Sidney Crosby

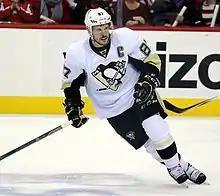
Crosby skating against the Capitals in the second round of the 2016 playoffs

Crosby put together a healthy and productive campaign in 2013–14, playing 80 games for the first time since the 2009–10 season. Crosby finished the season with 36 goals and a league-leading 68 assists, marking the first time in his career that he led the league in assists. He also finished with a league-high 104 points, winning the Art Ross Trophy for the second time in his career. He also went on to win the Hart Memorial Trophy and the Ted Lindsay Award. Finishing first overall in the Metropolitan Division, the Penguins were matched-up with a new division rival, the Columbus Blue Jackets, in the first round of the 2014 playoffs. Despite a very back-and-forth series and not a single goal by Crosby, the Penguins defeated the Jackets in six games to advance to a second-round matchup with the New York Rangers. Going into their second-round series with the Rangers, Crosby looked to end a long playoff goal drought, which dated back to the 2013 conference finals against the Boston Bruins. After dropping the first game at home, Crosby broke his goal drought in game two as the Pens tied the series at 1–1 heading back to Madison Square Garden. The Penguins would capitalize on their game two win, taking the next two games and eliminating the Rangers' home-ice advantage. However, the Rangers rebounded, winning games 5, 6 and 7, sending the Penguins home without a prize for the fifth straight season and surrendering a 3–1 series lead. The team's collapse prompted Penguins ownership to fire general manager Ray Shero, replacing him with Jim Rutherford, the former general manager of the Carolina Hurricanes. Rutherford's first action as GM was to fire Dan Bylsma as head coach, and on June 25, he announced that Mike Johnston was the new head coach.